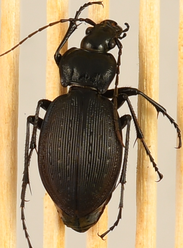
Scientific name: Carabus goryi
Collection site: Mountain Lake Biological Station NEON (MLBS), plot MLBS_011